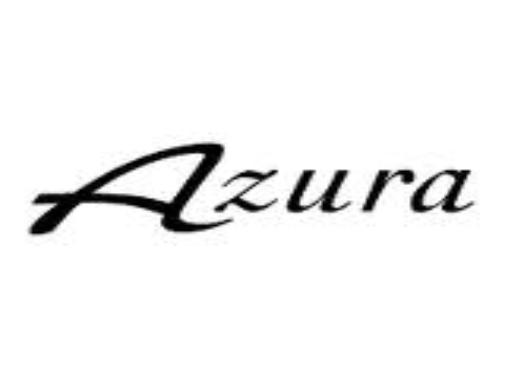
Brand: Azura
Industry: Others